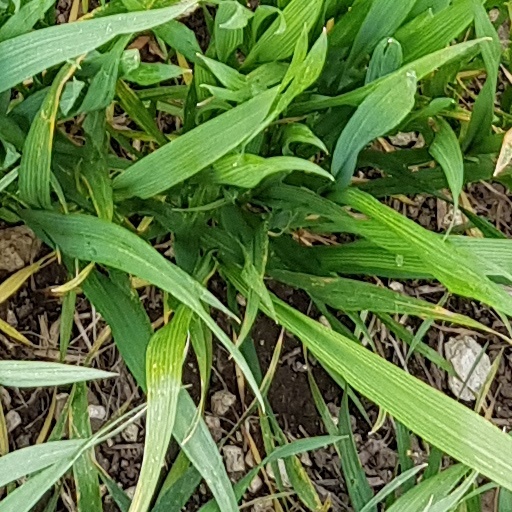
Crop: wheat